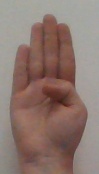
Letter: kaaf